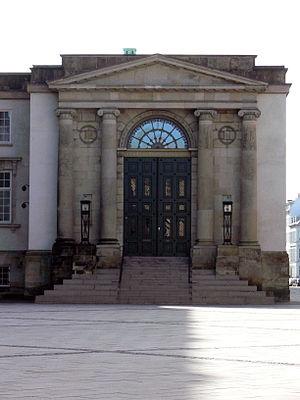
Le Danemark, en forme longue le royaume de Danemark ou le royaume du Danemark, est un pays d’Europe du Nord et de Scandinavie, dont le territoire métropolitain est situé au sud de la Norvège, de laquelle il est séparé par le Skagerrak ; au sud-sud-ouest de la Suède, le Kattégat faisant office de frontière naturelle avec cette dernière ; et au nord de l'Allemagne, seul pays avec lequel il partage une frontière terrestre. Sa capitale est Copenhague.
La Cour suprême du Danemark a été créée par le roi Frédéric III de Danemark le 14 février 1661. Originellement sous l'autorité du roi, elle est rapidement devenue indépendante de fait jusqu'à voir son autonomie consacrée dans la nouvelle Constitution de 1849. La Cour suprême est la plus haute juridiction du Danemark et juge en dernier ressort.